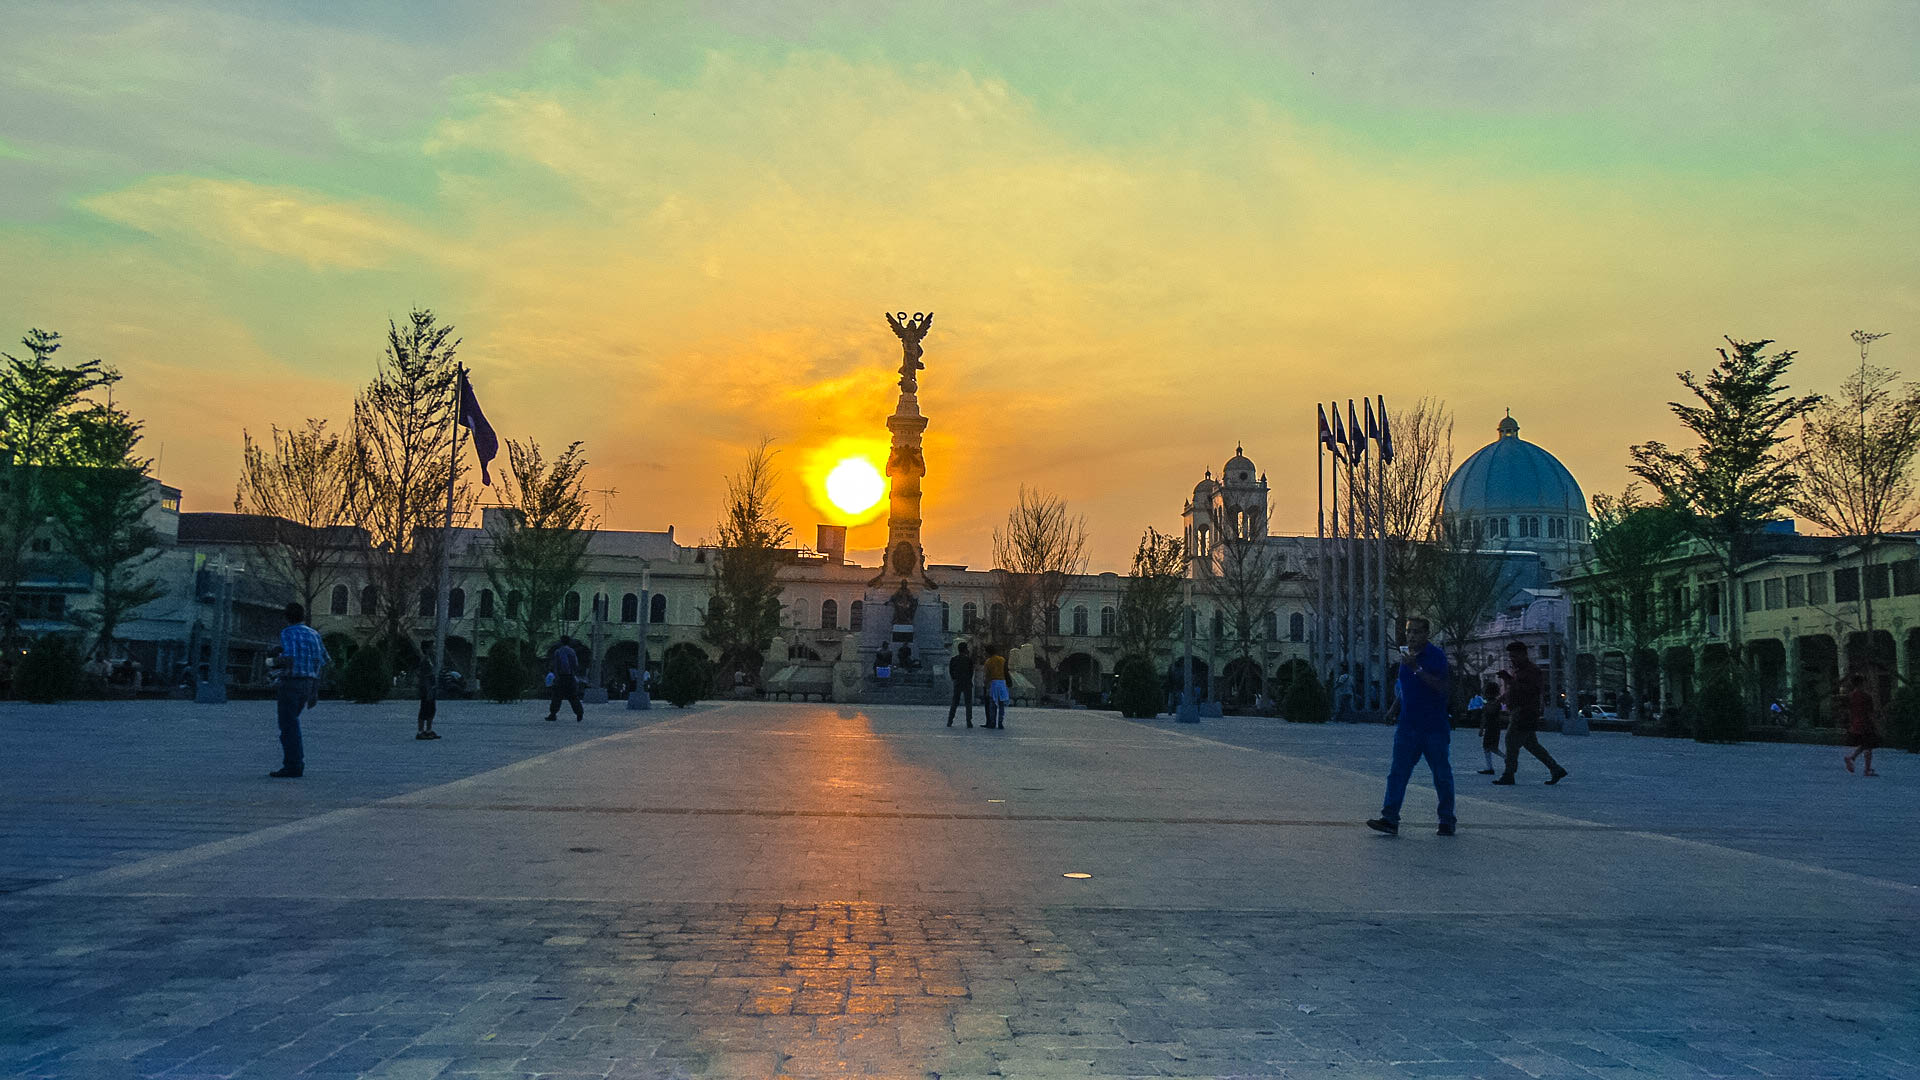
ElSalvador, sansalvador, CentroHisorico, PlazaLibertad, city, cathedral, sky, landmark, cloud, urban area, town, winter, evening, morning, tree, atmosphere, tourist attraction, sunset, reflection, daytime, dusk, sunrise, dawn, sunlight, freezing, town square, horizon, street light, water, snow, plaza, metropolis, cityscape, meteorological phenomenon, tourism, ice, downtown, world, landscape, computer wallpaper, skyline